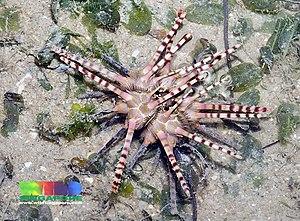
Les Prionocidaris constituent un genre d'oursins tropicaux de l'ordre des Cidaroida.